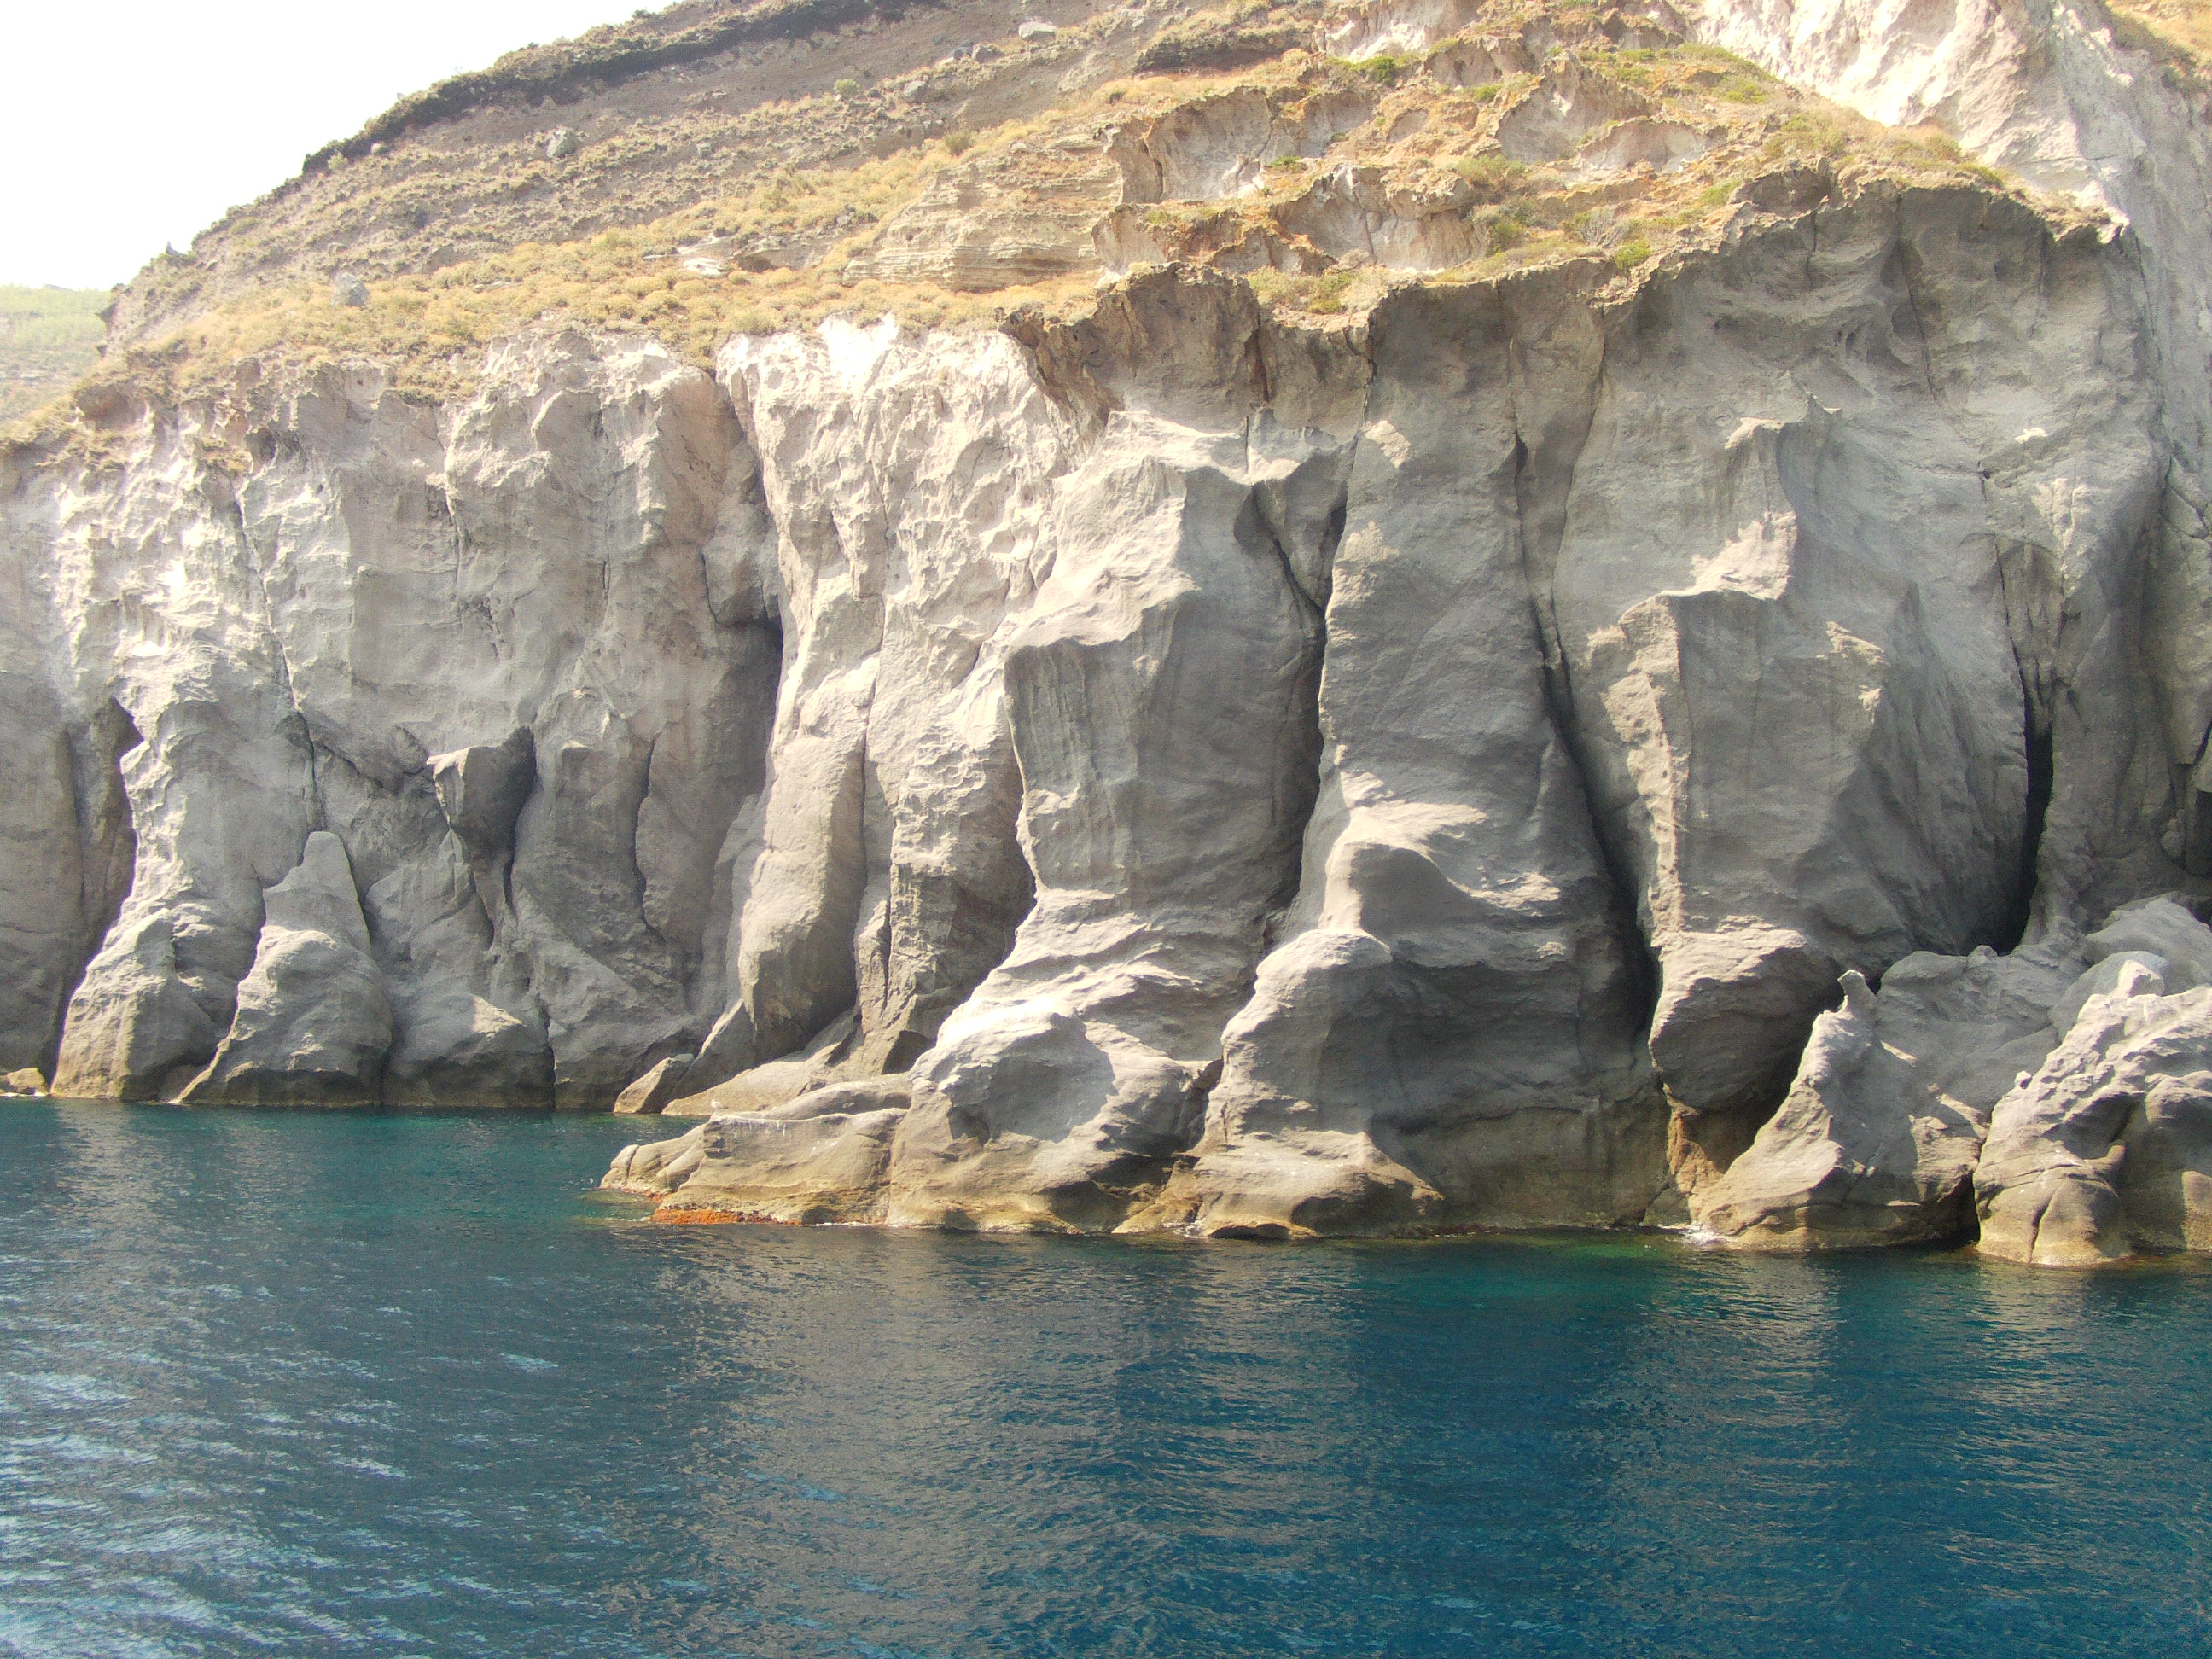
island, ischia, needles, rock, cliff, coastal and oceanic landforms, sea cave, promontory, formation, coast, bedrock, terrain, outcrop, geology, escarpment, cape, sea, klippe, natural arch, headland, bay, stack, cove, inlet, watercourse